Giant (magazine)

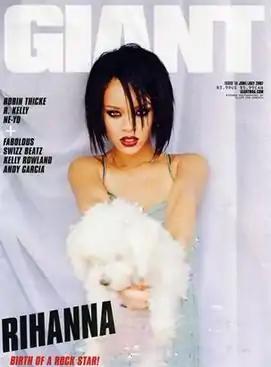
May 2007 cover of "Giant" magazine featuring singer Rihanna

Giant (stylized as GIANT) was a men's magazine based in New York City geared to the urban music market. It began in October 2004 as a bimonthly publication catering to the interests of 20-something men, focusing on pop culture including reviews of video games, movies, fine tobacco, music, everyday happenings and celebrity interviews.